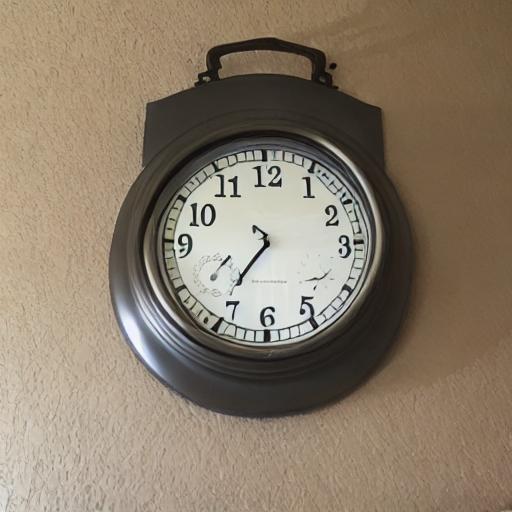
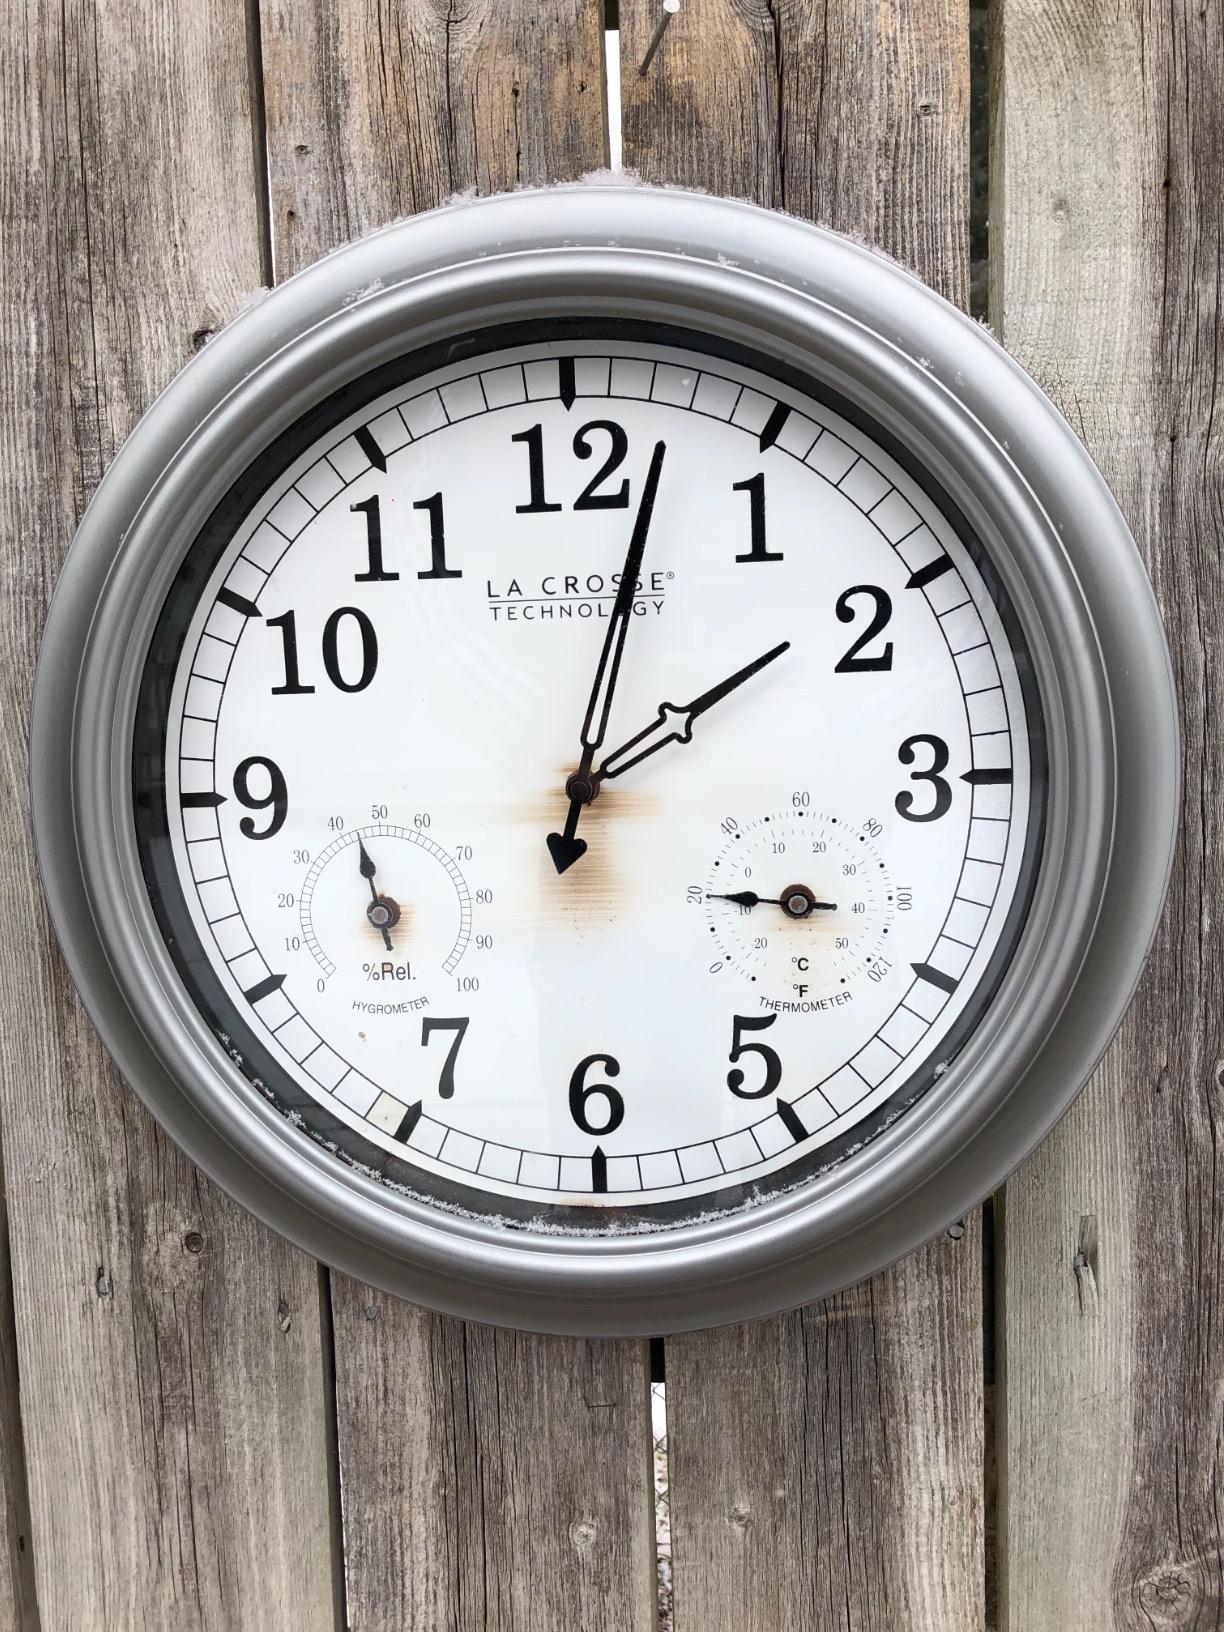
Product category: clock
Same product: no